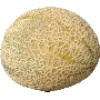
Label: Cantaloupe 2